KS X 1001

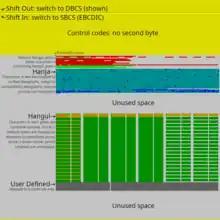
Layout of EBCDIC-based Johab variant when in double-byte state

The ASCII-based Johab encoding is numbered Code page 1361 by Microsoft. Other, vendor-defined, Johab variants also exist; for example, IBM defines one for use as a Shift Out set with EBCDIC. That variant uses shift in and shift out to switch between a single-byte EBCDIC page and Johab, uses a different encoding for the non-Hangul characters (using lead bytes 0x40–6C with a different layout), and uses lead bytes 0xD4–DD as a user-defined region, but uses the same Johab layout as the 1992 standard for the Hangul characters when in shift-out state. IBM number the EBCDIC-based, stateful Johab encoding Code page 1364, and also define a subset of that encoding, including fewer Hangul characters but in the same layout, as Code page 933.